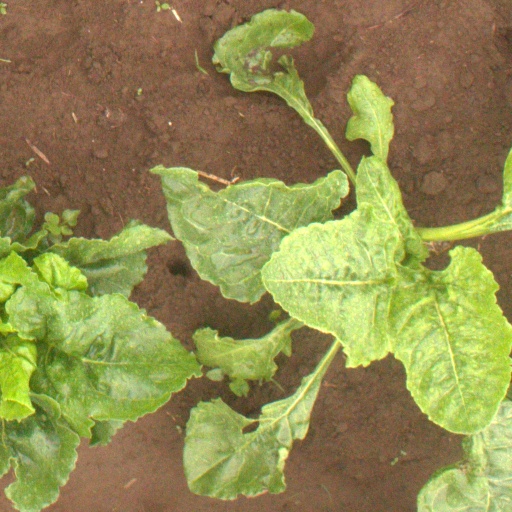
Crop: sugar beet